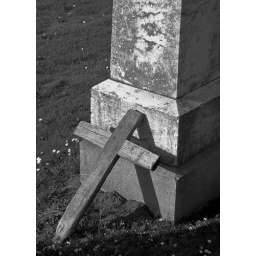
An old wooden cross leaning against a headstone.